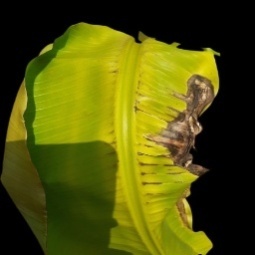
Label: Magnesium